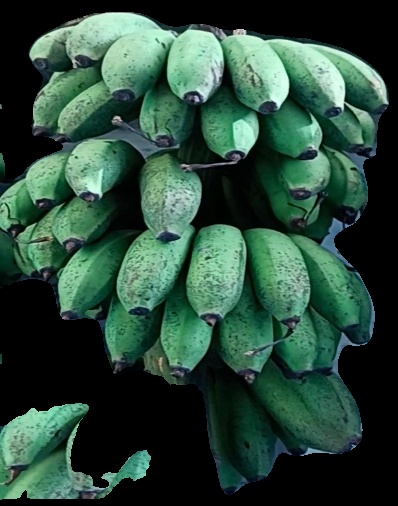
Variety: rasbale
Grade: grade2